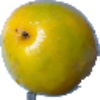
Label: maracuja